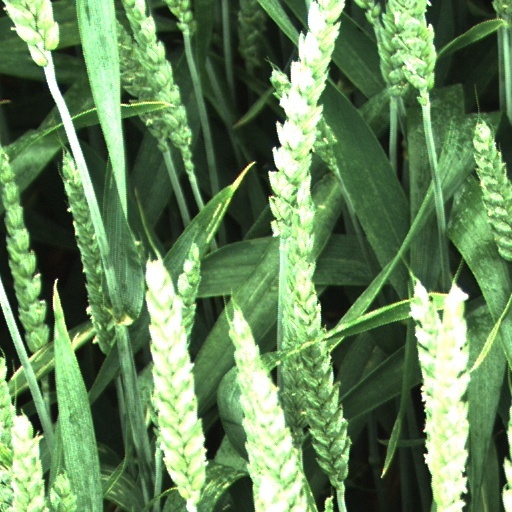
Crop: wheat